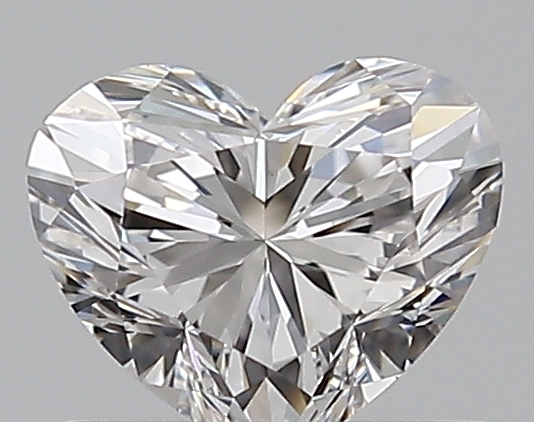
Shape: heart
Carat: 0.52
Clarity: VVS2
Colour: G
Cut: EX
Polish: EX
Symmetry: EX
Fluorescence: N
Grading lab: GIA
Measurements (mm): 4.74 x 5.64 x 3.33